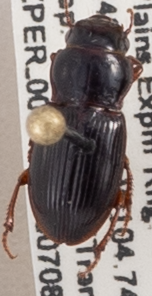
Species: Cratacanthus dubius
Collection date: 2020-07-08
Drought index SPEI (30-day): -0.03
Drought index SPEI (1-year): -0.71
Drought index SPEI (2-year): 0.17